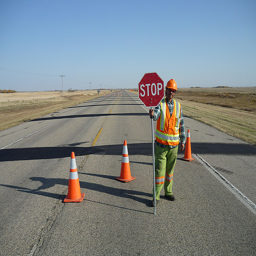
A worker in safety gear holding a stop sign on a flat road
A man holding a stop sign with orange cone around him.
A man holding a stop sign while dressed in construction clothing.
A man holding a stop sign next to some cones.
Street worker stands in front of three cones holding a stop sign